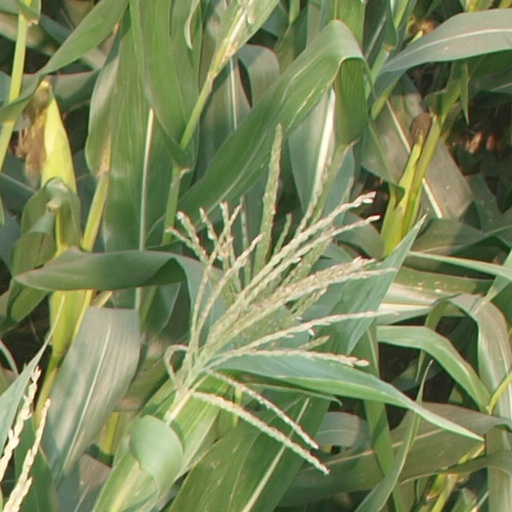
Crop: maize; corn